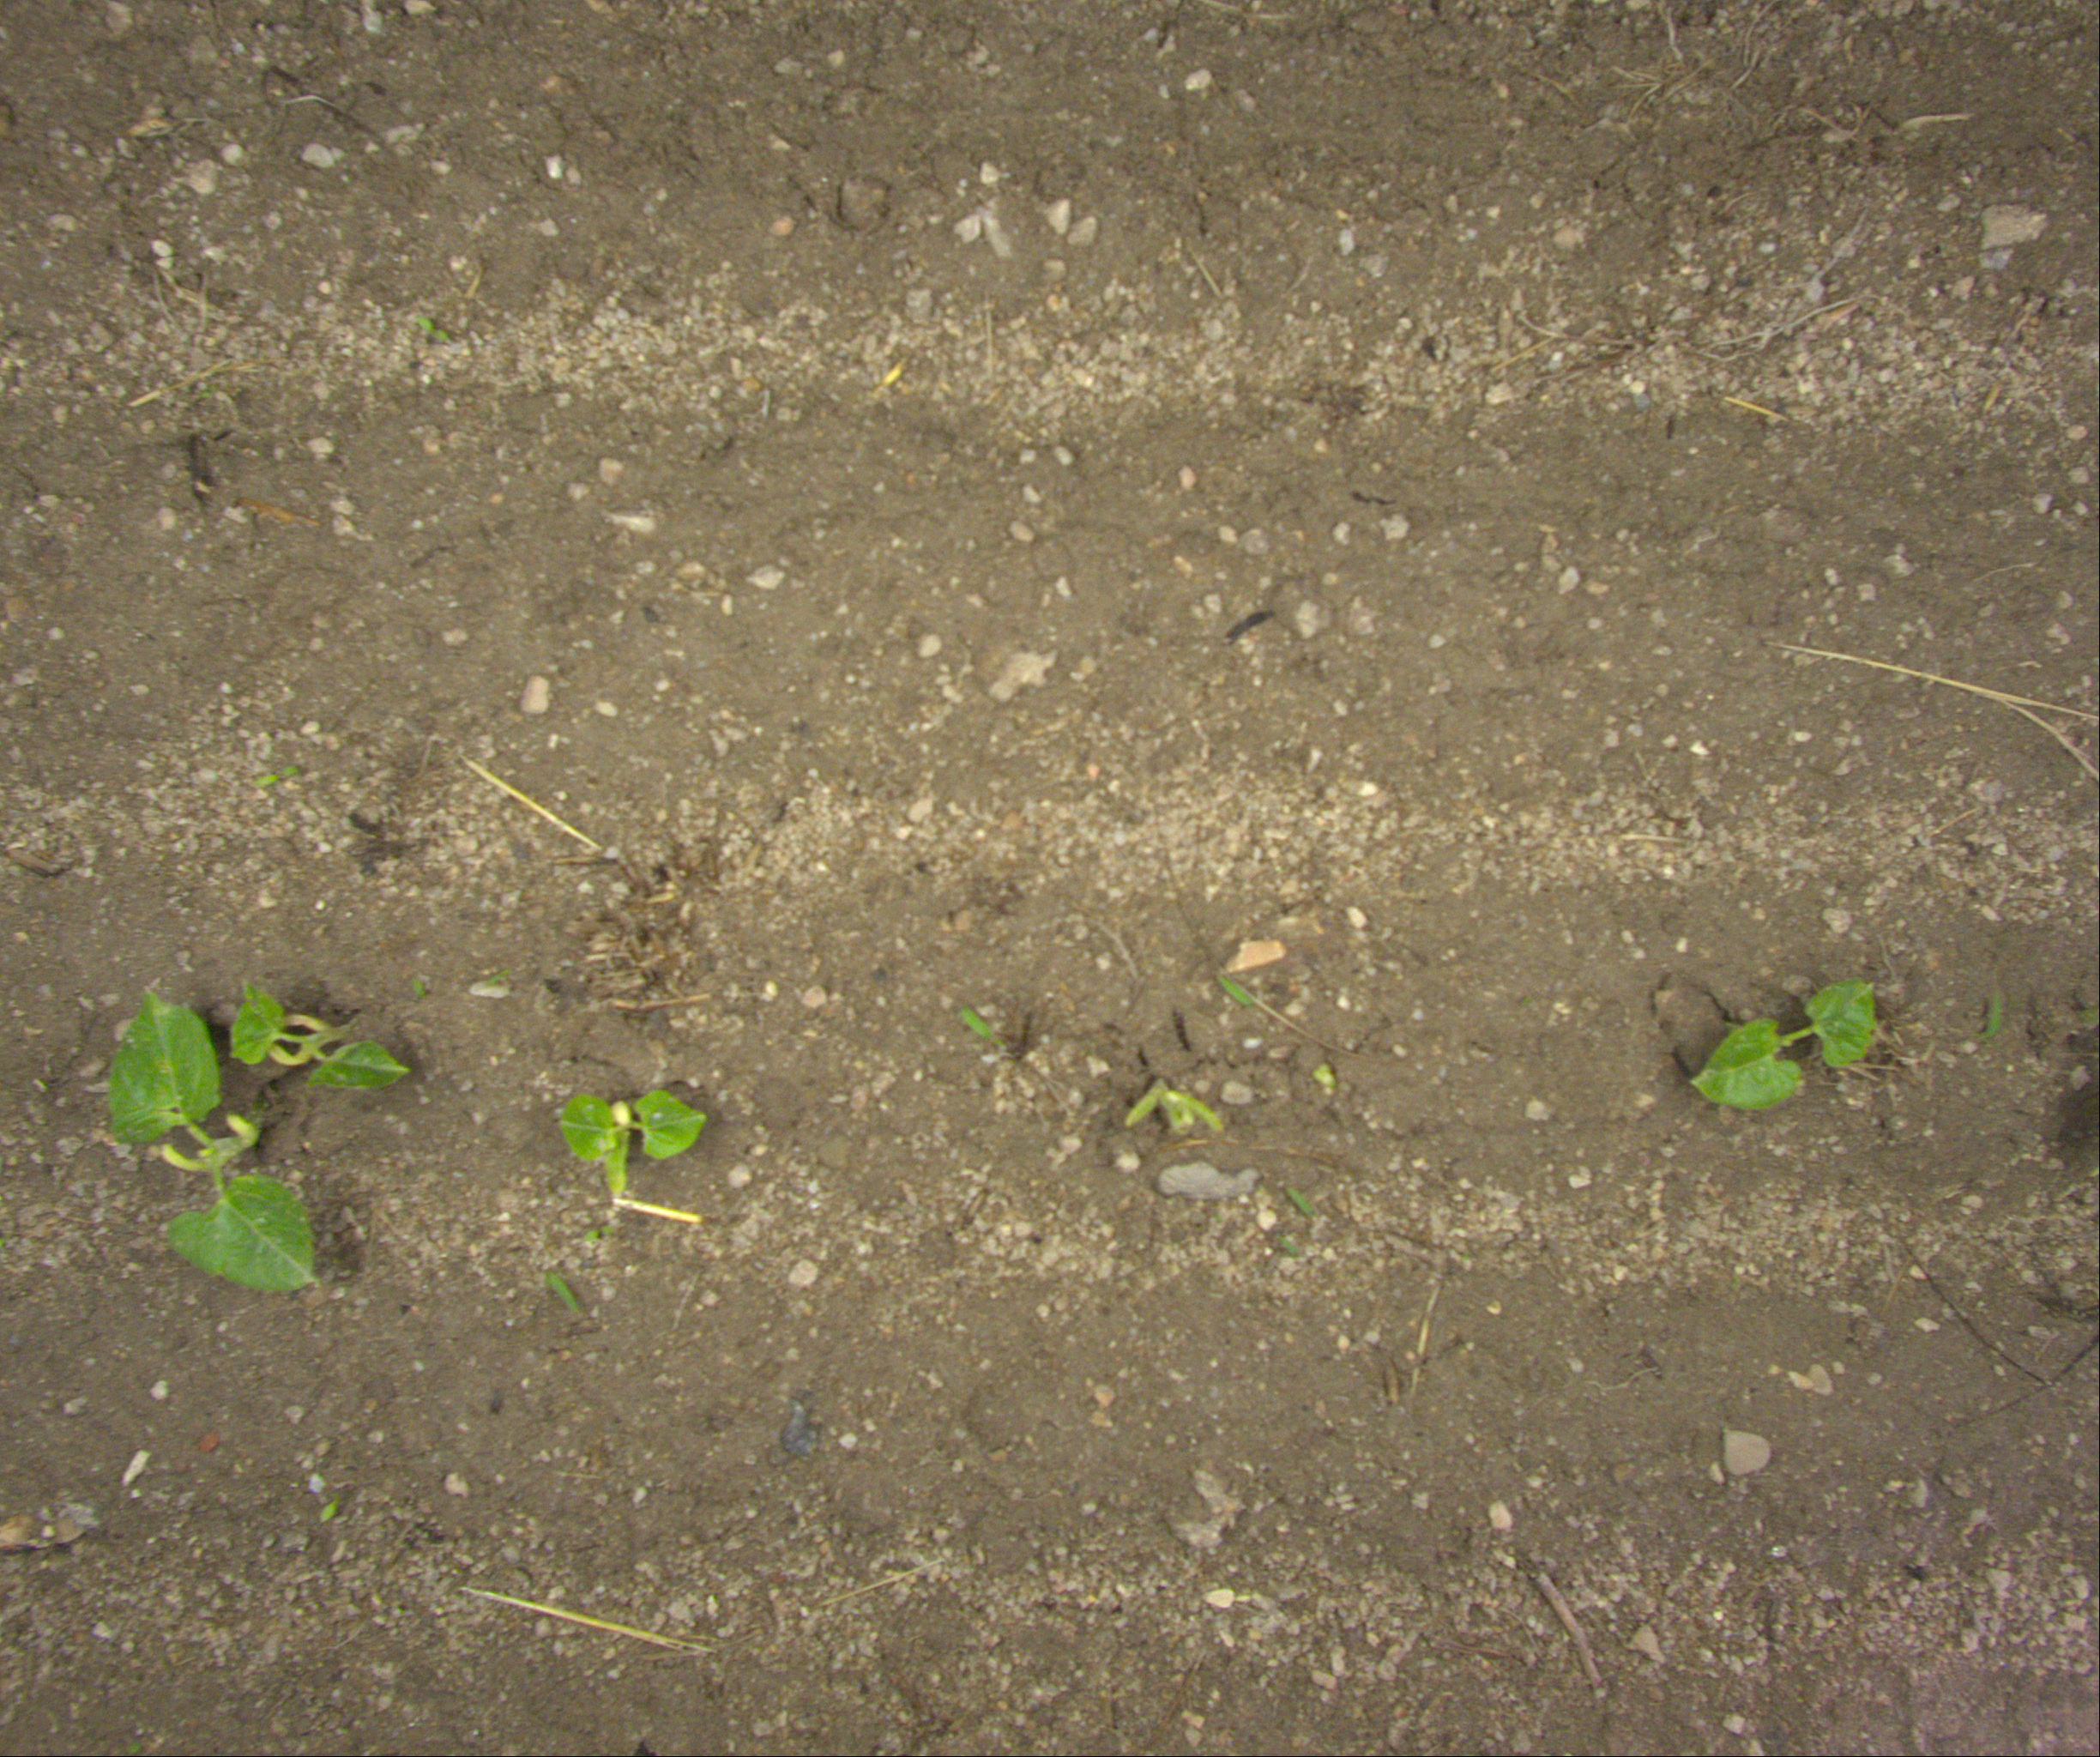
Crop: bean
Objects: bean, bean, bean, bean, stem_bean, stem_bean, stem_bean, stem_bean, stem_bean